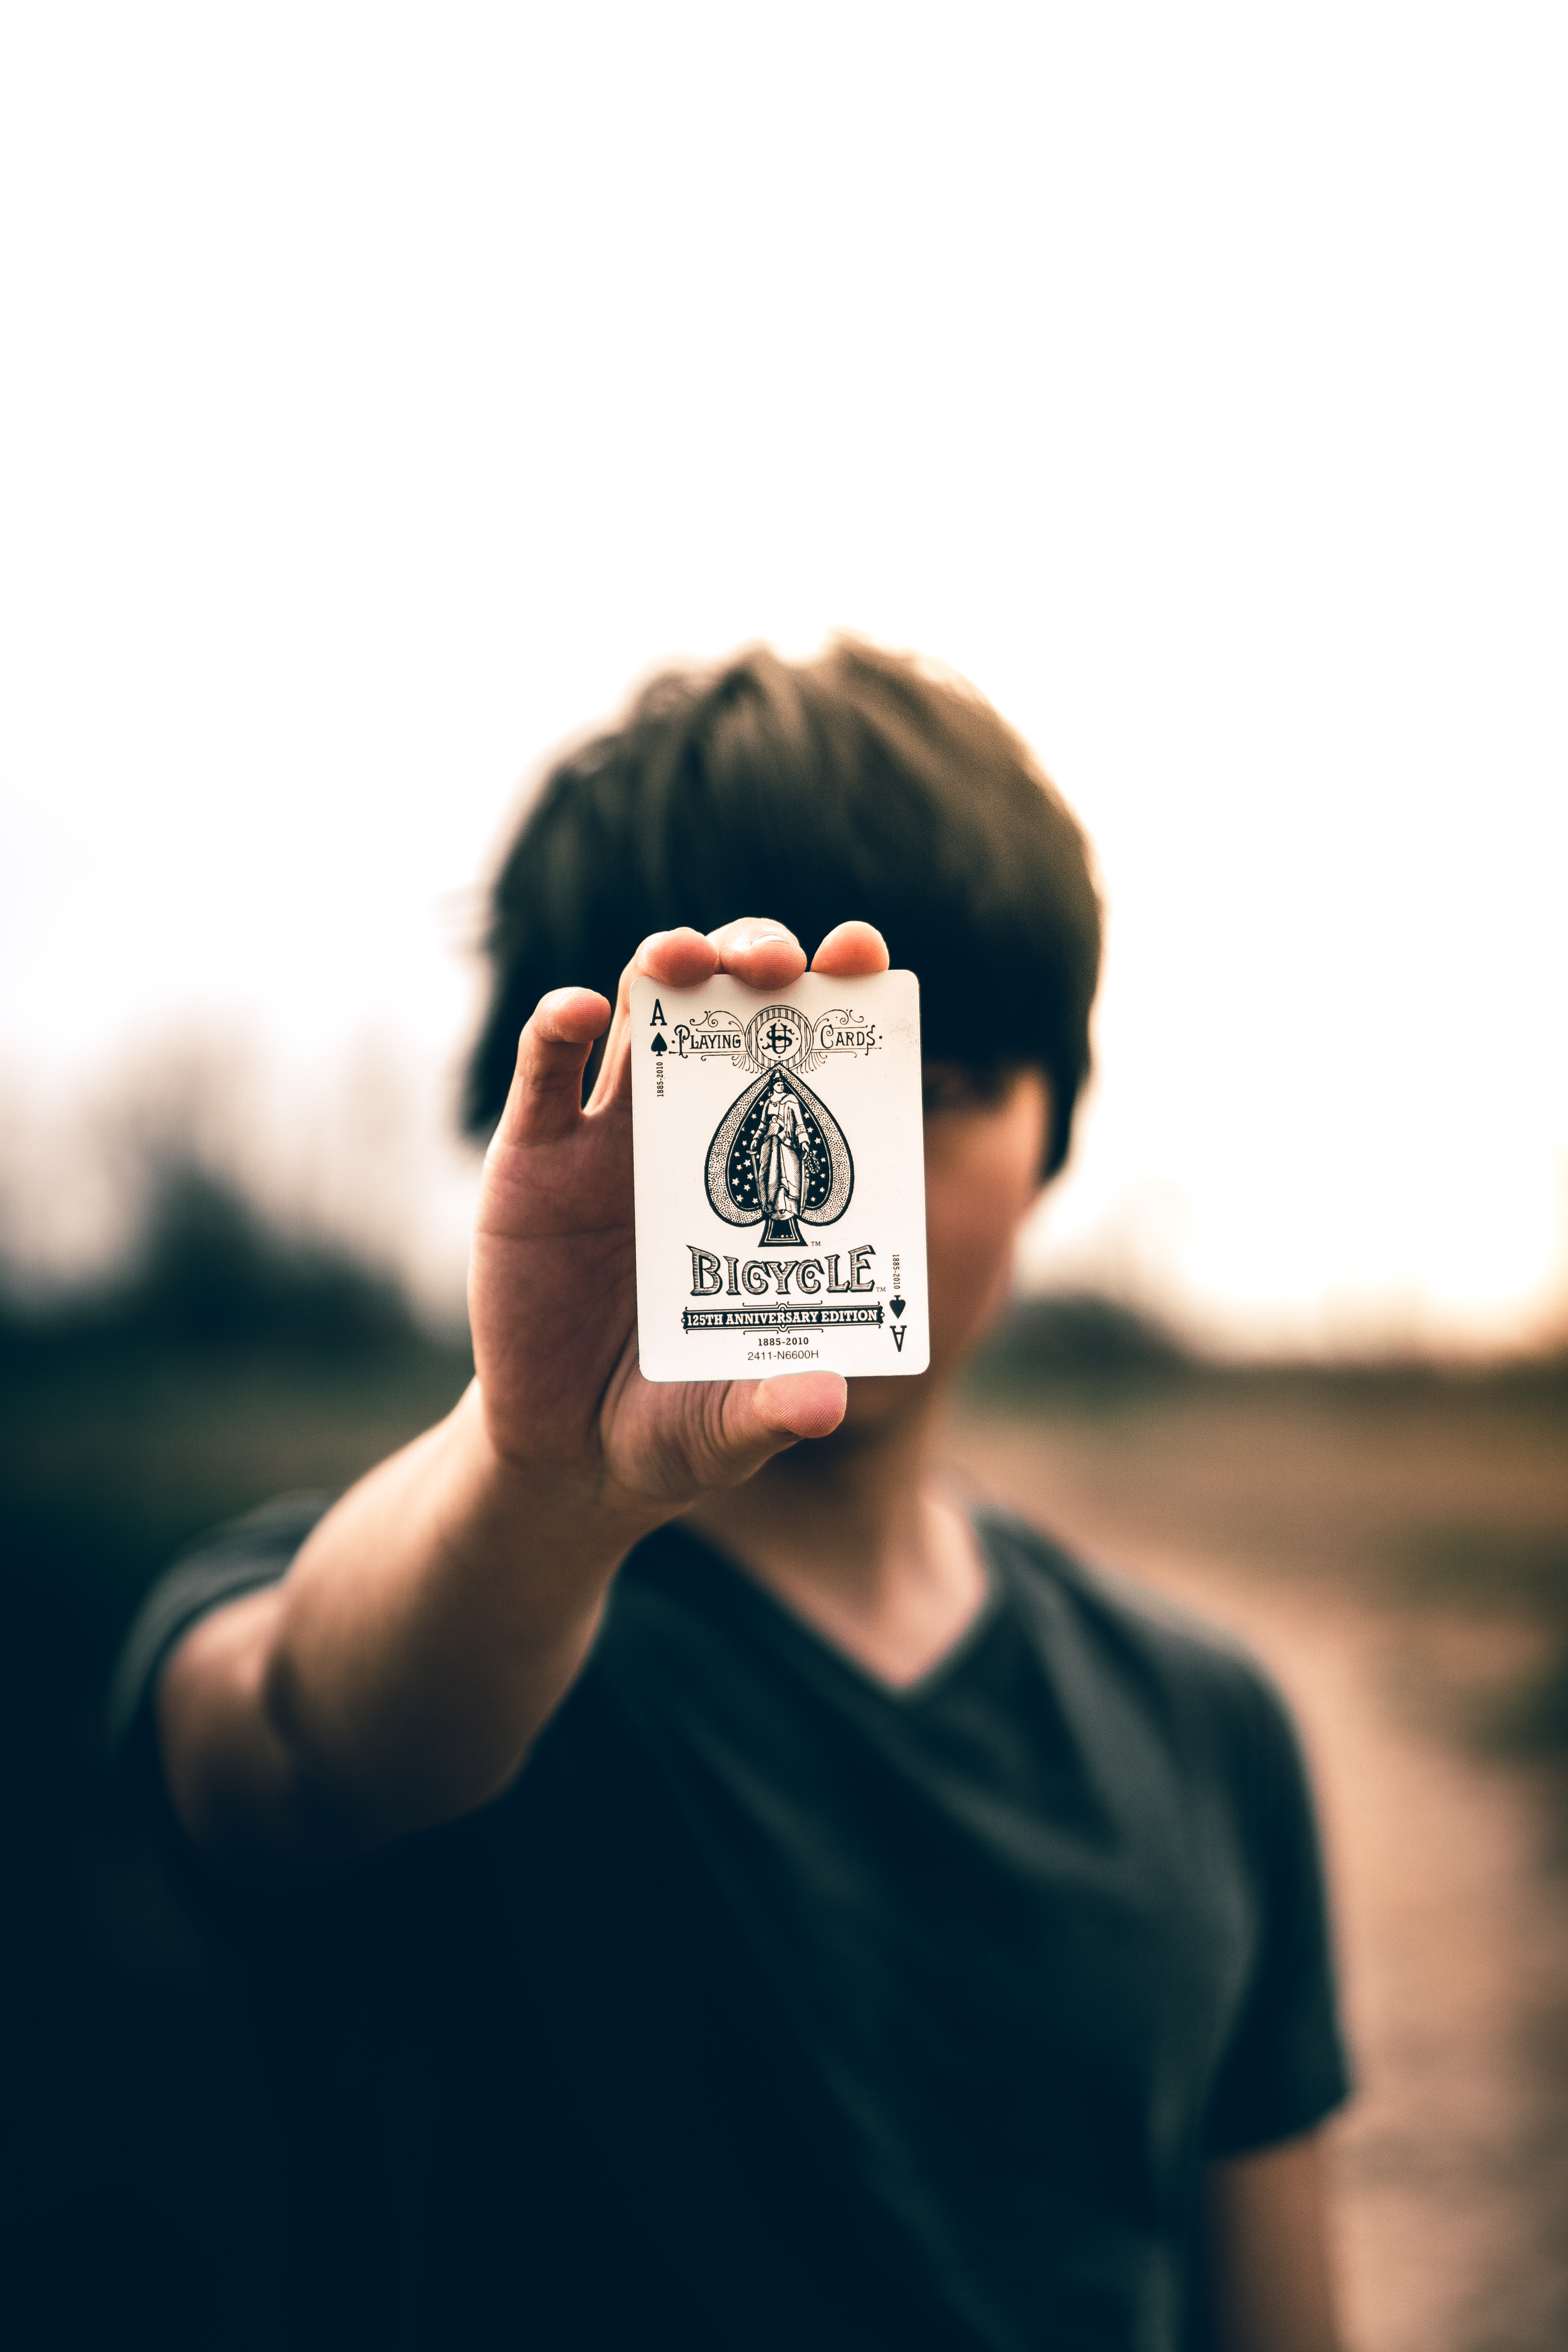
hand, man, photography, love, photograph, organ, emotion, interaction, sense